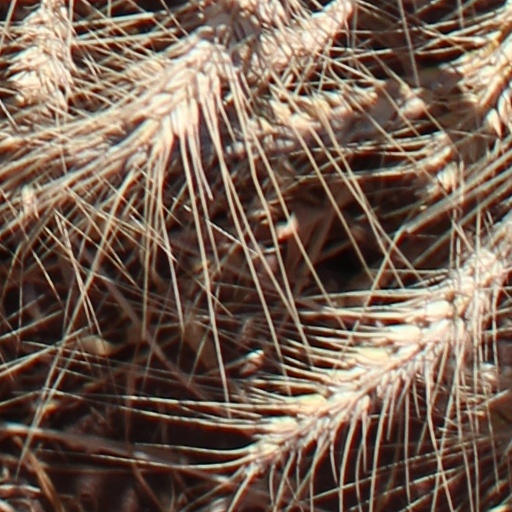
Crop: wheat